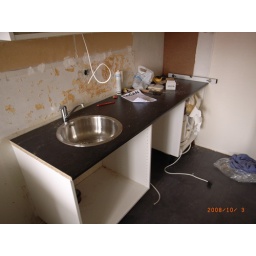
New kitchen floor and interior, near complete.This in the corner is the waterheater.